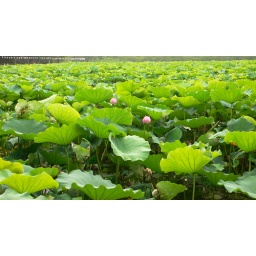
Hasu-ike (Lotus lake) in Ueno, literally a lake full of lotuses. Most flowers were gone already but a few remained.